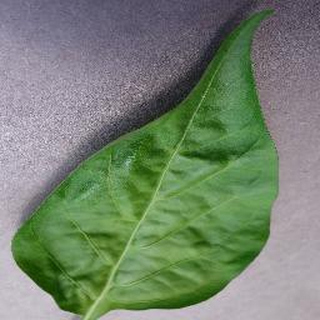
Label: healthy_bell_pepper